Shoal Bay (Darwin)

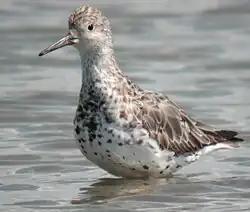
The bay is an important site for great knots

Shoal Bay is a shallow bay lying adjacent to, and north of, the city of Darwin in the Northern Territory of Australia. Encompassing Hope Inlet at its eastern end, it is characterised by extensive areas of intertidal mudflats and mangroves and is an important site for waders, or shorebirds. The bay is situated within the Shoal Bay Coastal Reserve, a protected area that was established in 2000.